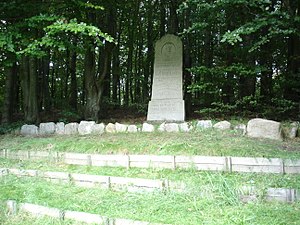
Ashøj
Elias Ølsgaards mindesten på Ashøj for Laust Kristensen
Anlæg ved Ashøje med relief af Laust Kristensen, udført af Elias Ølsgaard
Ashøj er Thys højeste punkt 94 m o.h., beliggende i Hurup Sogn 2 km vest for Hurup og 5 km øst for Vestervig.